Murat Suyumagambetov

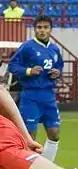
Murat Suyumagambetov in 2008

Murat Suyumagambetov (born 14 October 1983 in Aktau) is a Kazakhstani football forward who last played for FC Kyran. He also plays for the Kazakhstan national football team.